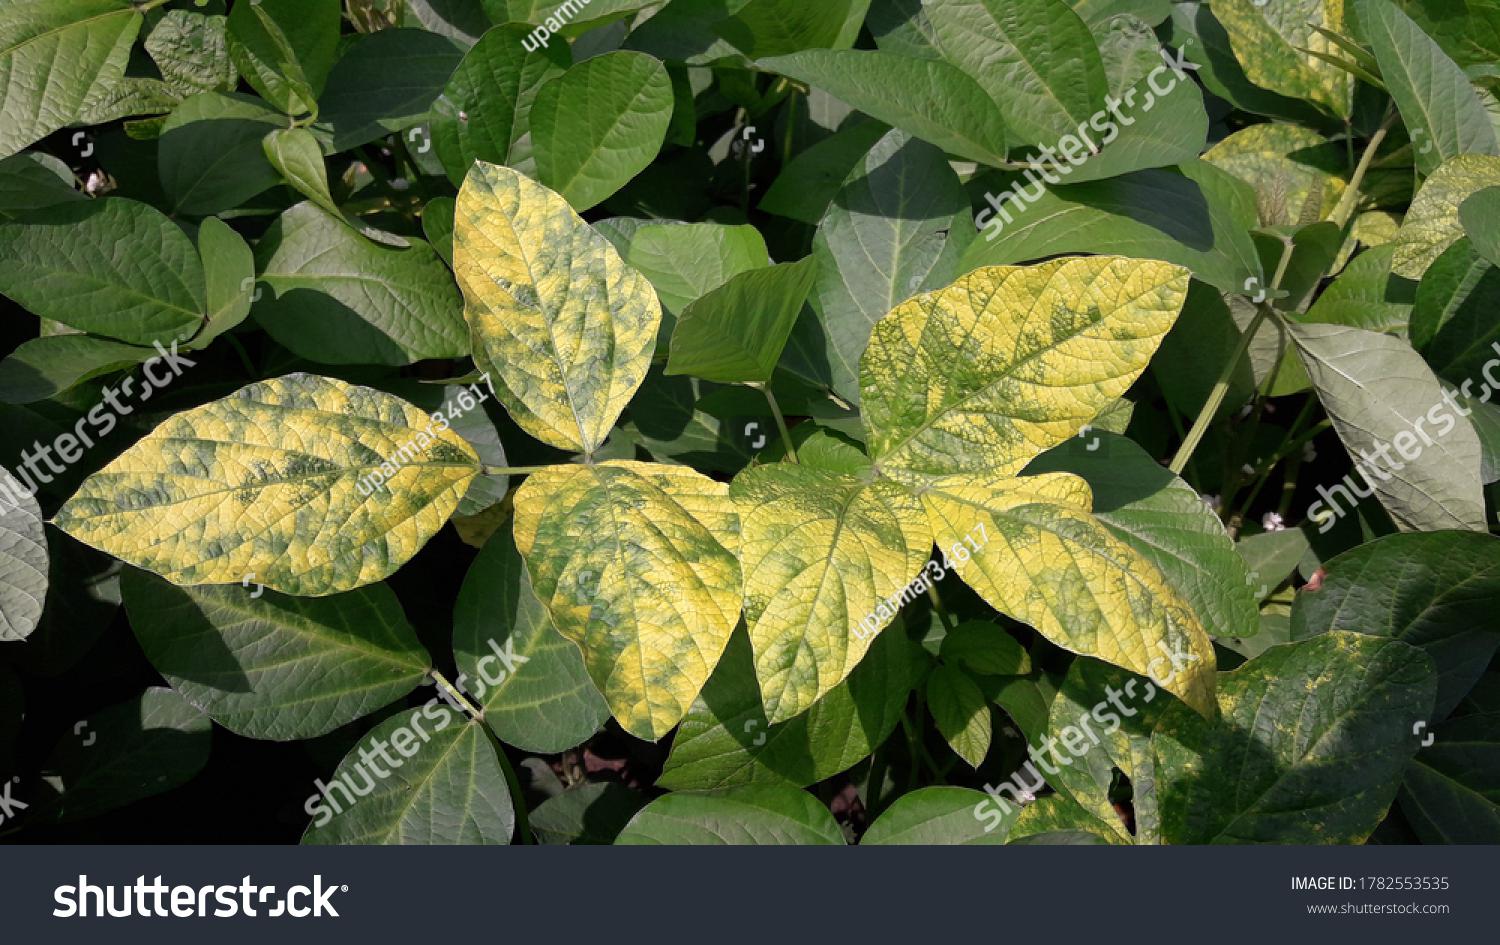
Plant: Soybean
Disease: soybean mosaic